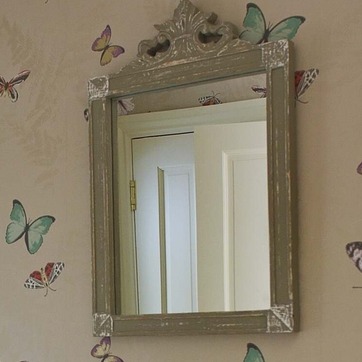
Material: mirror